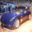
Label: automobile